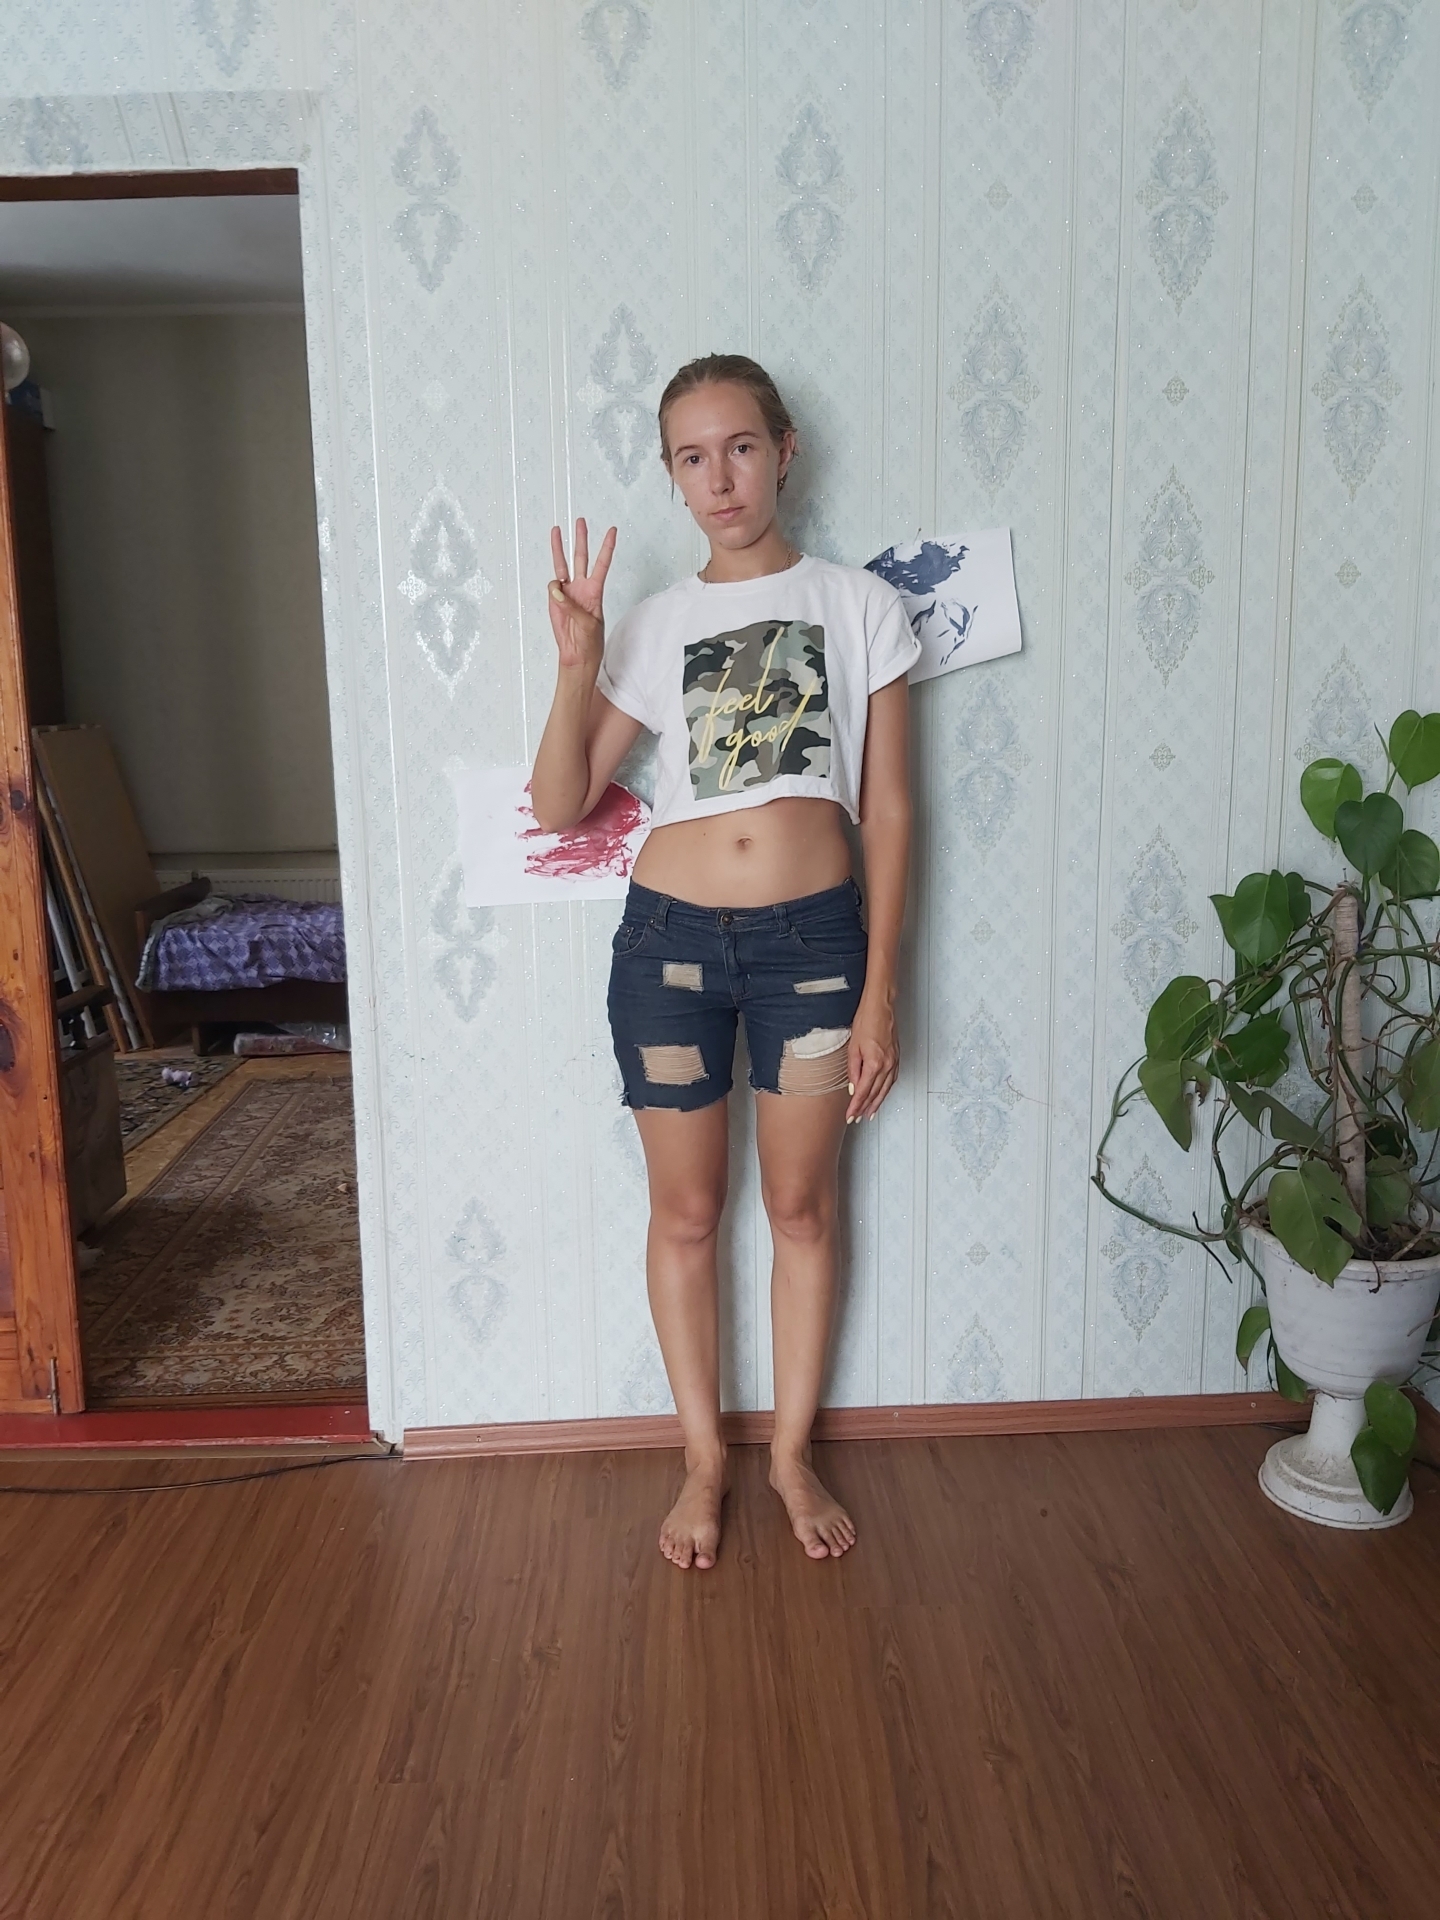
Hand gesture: three